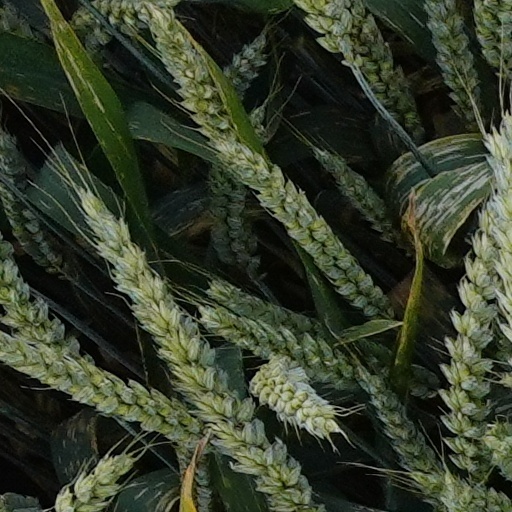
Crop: wheat